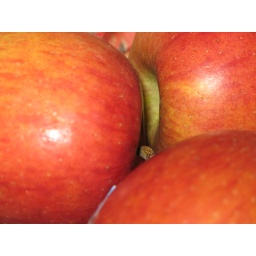
apples in the fruit bowl